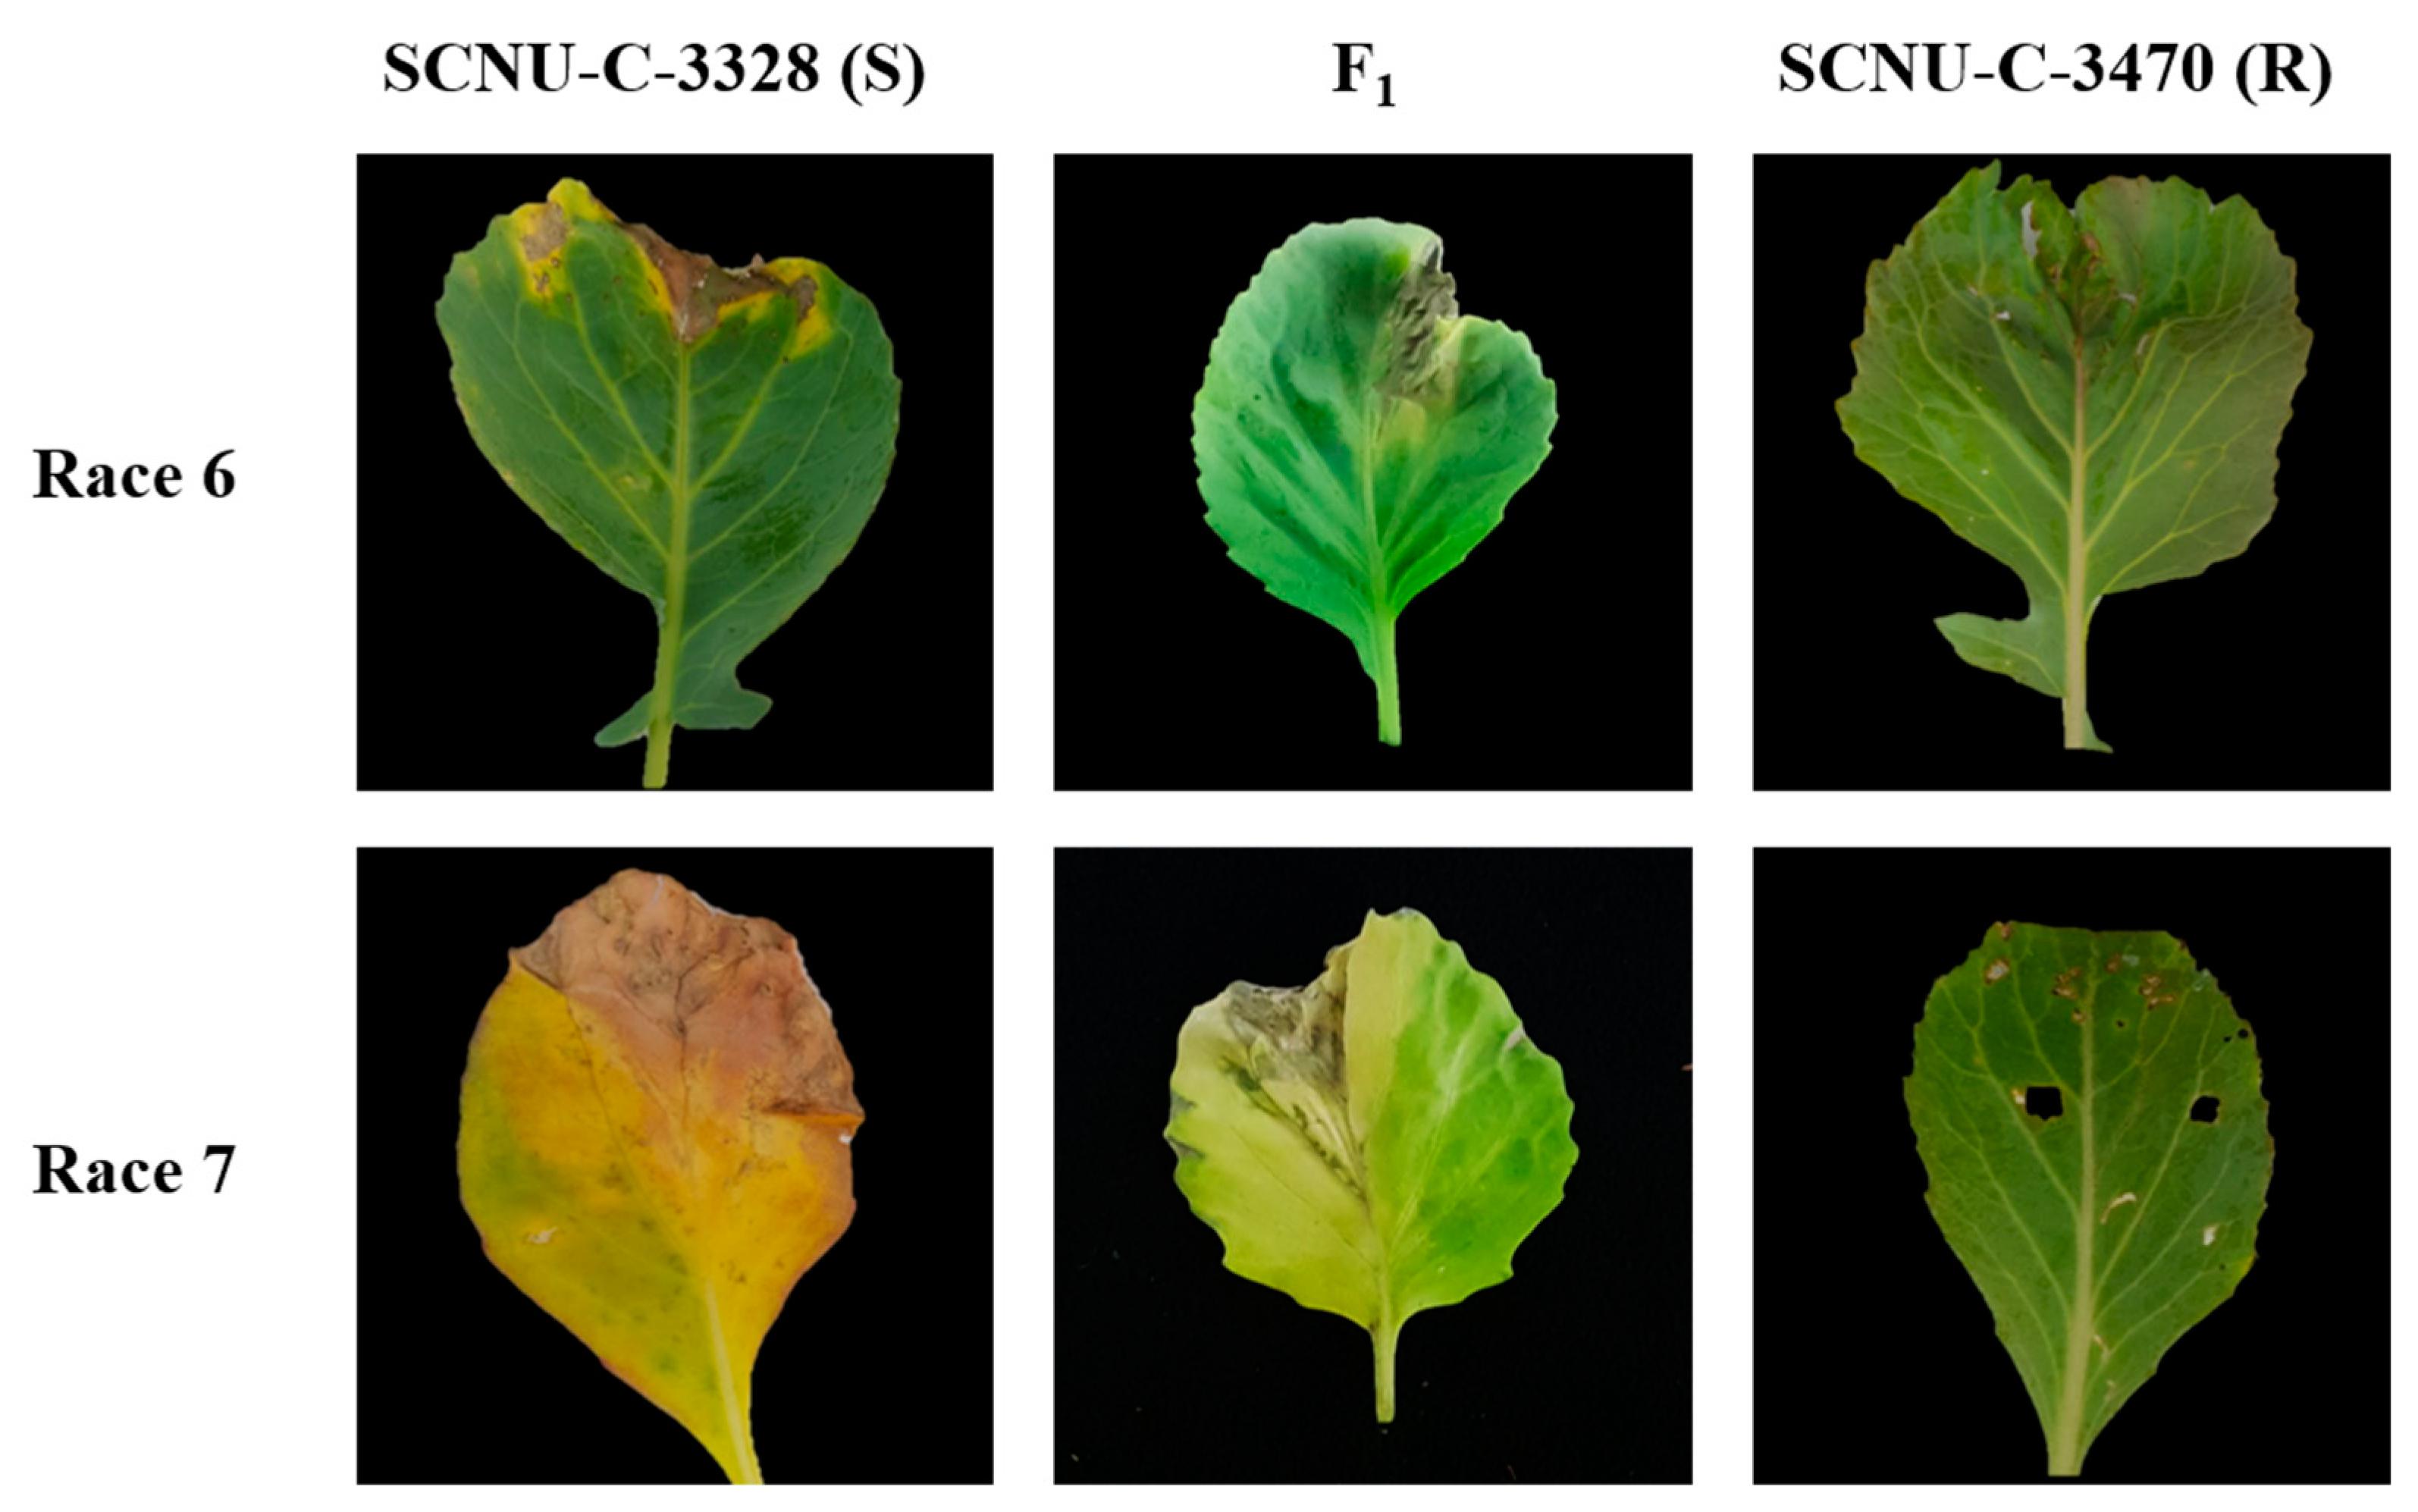
Plant: Cabbage
Disease: cabbage black rot